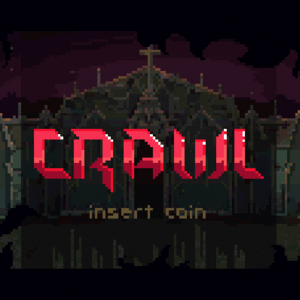
Crawl est un jeu vidéo de type rogue-like multiplateforme, indépendant, sorti en accès anticipé le 6 août 2014 dans le style 8 bits des années 2010, développé et publié par la compagnie indépendante australienne Powerhoof.
Le pixel art [pik.sɛl.aʁ], aussi appelé art du pixel ou art des pixels [aʁ.dy/de.pik.sɛl] au Québec, désigne une composition numérique qui utilise une définition d'écran basse et un nombre de couleurs limité. De fait, le matériau de base du pixel art est la représentation plastique du pixel. C'est-à-dire une surface plus ou moins carrée et colorée, comme composante élémentaire de toute création de pixel art. Ces contraintes de moyens minimalistes imposent une stylisation, au cœur d'une recherche esthétique où chaque pixel a son importance. Ainsi, créer une œuvre où les pixels seraient simplement discernables les uns des autres n'est pas une condition suffisante pour en faire du pixel art.
Le style 8 bits ou plus simplement 8 bits est une appellation donnée à partir des années 2000, lors de la démocratisation des ordinateurs 32 et 64 bits, à des réalisations, notamment de type démos et jeux vidéo utilisant des graphismes comportant des gros pixels, dans le style du Pixel art, proches de ceux des micro-ordinateurs et consoles de jeu 8 bits ou 16 bits, et des musiques de type chiptune.